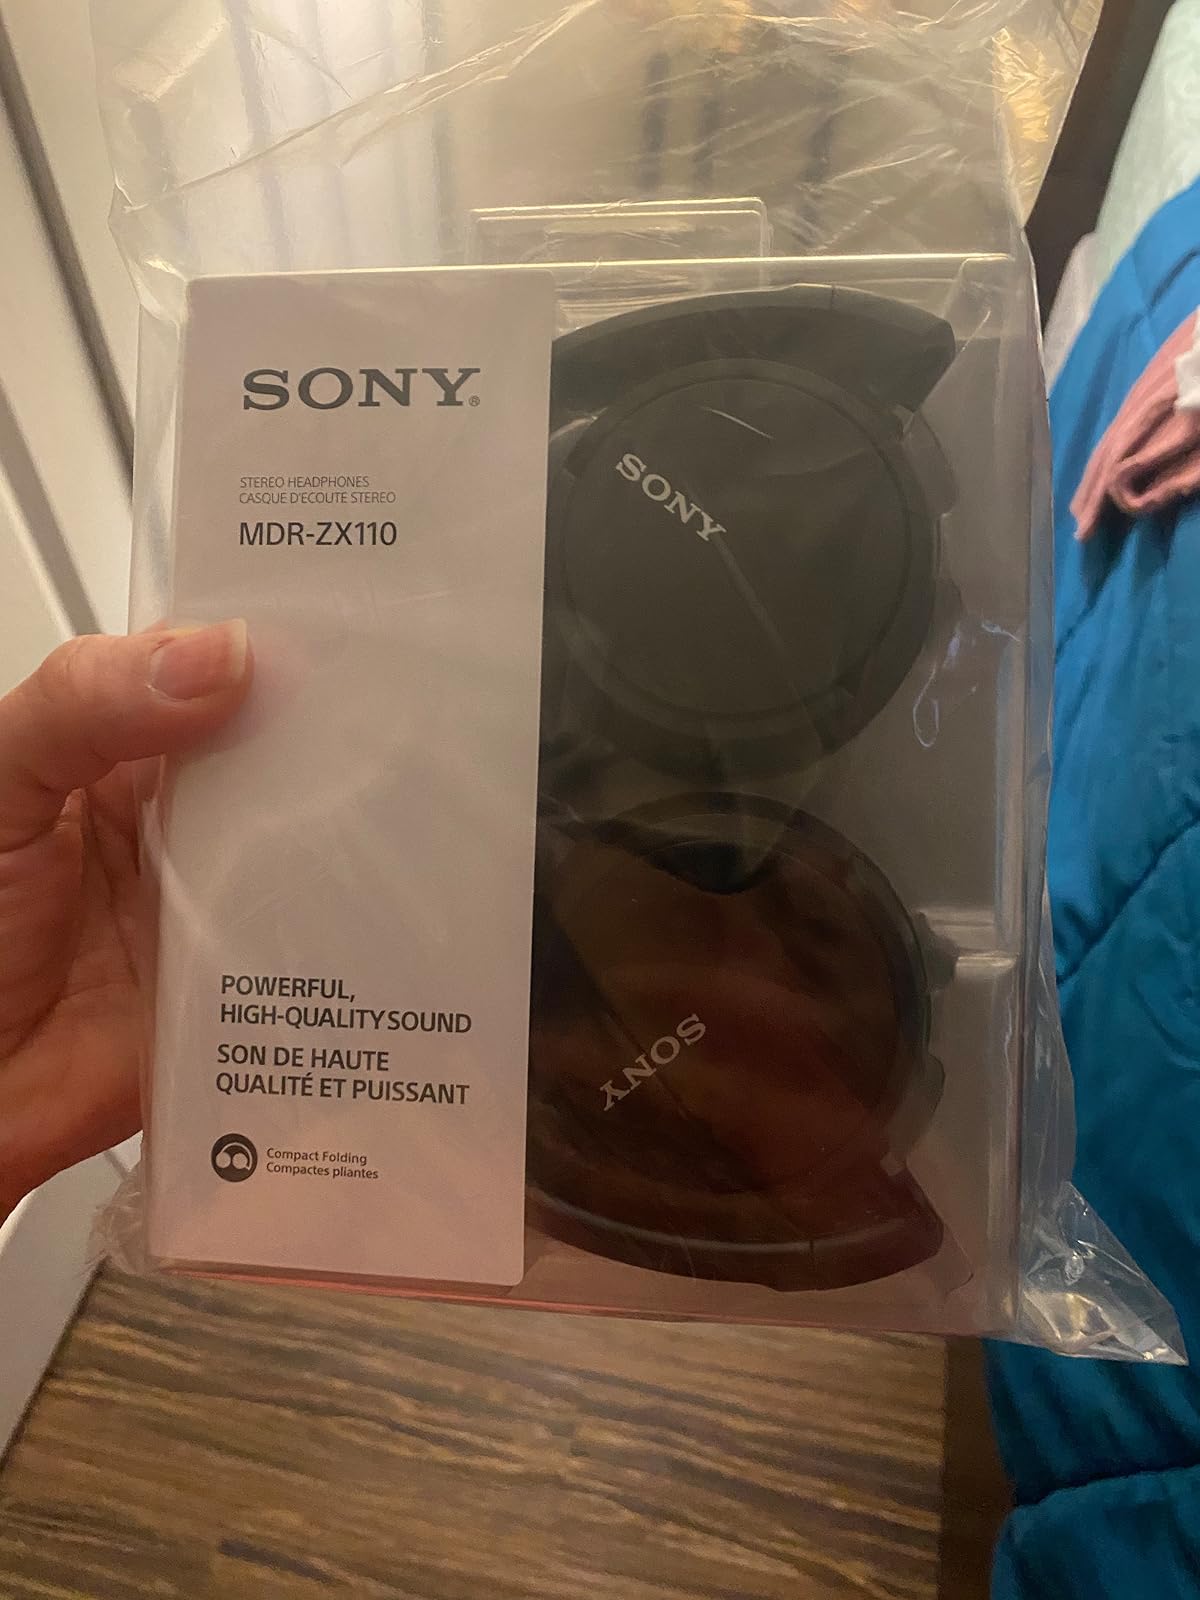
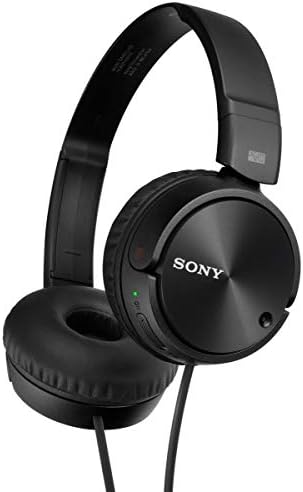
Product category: headphones
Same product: yes